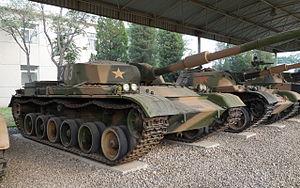
Le Type 88 est une série de chars de combat chinois de deuxième génération. Créé à partir du Type 69/79, le Type 88 est entré en service dans l'Armée populaire de libération dans les années 1980. On estime qu'en 2003, celle-ci en utilisait 500 exemplaires. Le successeur de ce char est le Type 96.